Richard Hull

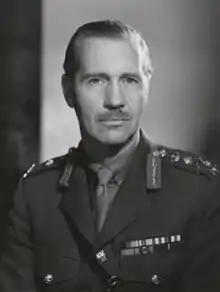
Hull as a full General, 1962

Field Marshal Sir Richard Amyatt Hull (7 May 1907 – 17 September 1989) was a senior British Army officer. He was the last Chief of the Imperial General Staff (CIGS), holding the post from 1961 to 1964, and the first Chief of the General Staff (CGS), holding that post until 1965, and, as such, was the professional head of the British Army. He later became Chief of the Defence Staff (CDS) from 1965 to 1967, the professional head of the entire British Armed Forces. He served with distinction during the Second World War, fighting from 1942 to 1945 in North Africa, Italy and Western Europe, became the youngest divisional commander in the British Army, and, after the war was over, he advised the British government on the response to the Indonesia–Malaysia confrontation in the 1960s.